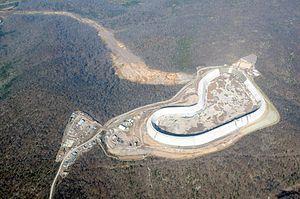
L'usine de production hydroélectrique par pompage et accumulation deTaum Sauk est située aux États-Unis, dans l'état du Missouri. L'usine est située dans les monts Ozarks, à proximité de la montagne Saint-François à environ 90 milles au sud de Saint-Louis, près de Lesterville, dans le comté de Reynolds. Ce complexe de production d'électricité est exploité par le groupe Ameren Missouri.